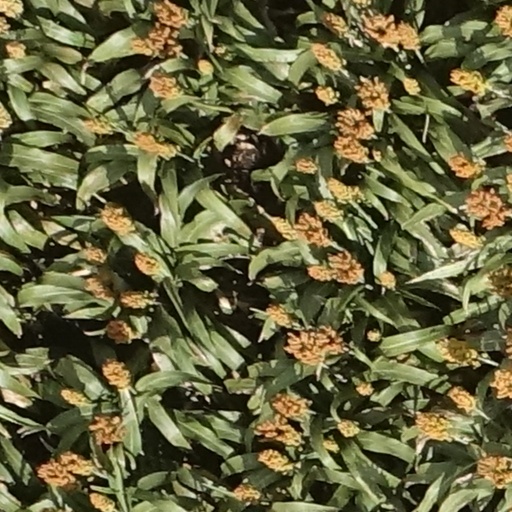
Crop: sorghum